No. 222 Squadron IAF

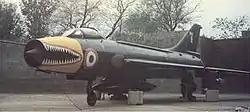
A Su-7 used by the Tigersharks

No. 222 Squadron was raised at Ambala on 15 September 1969, with Sukhoi Su-7 aircraft. In July 1971, the Squadron was moved to Halwara, and was soon engaged in combat with the PAF.